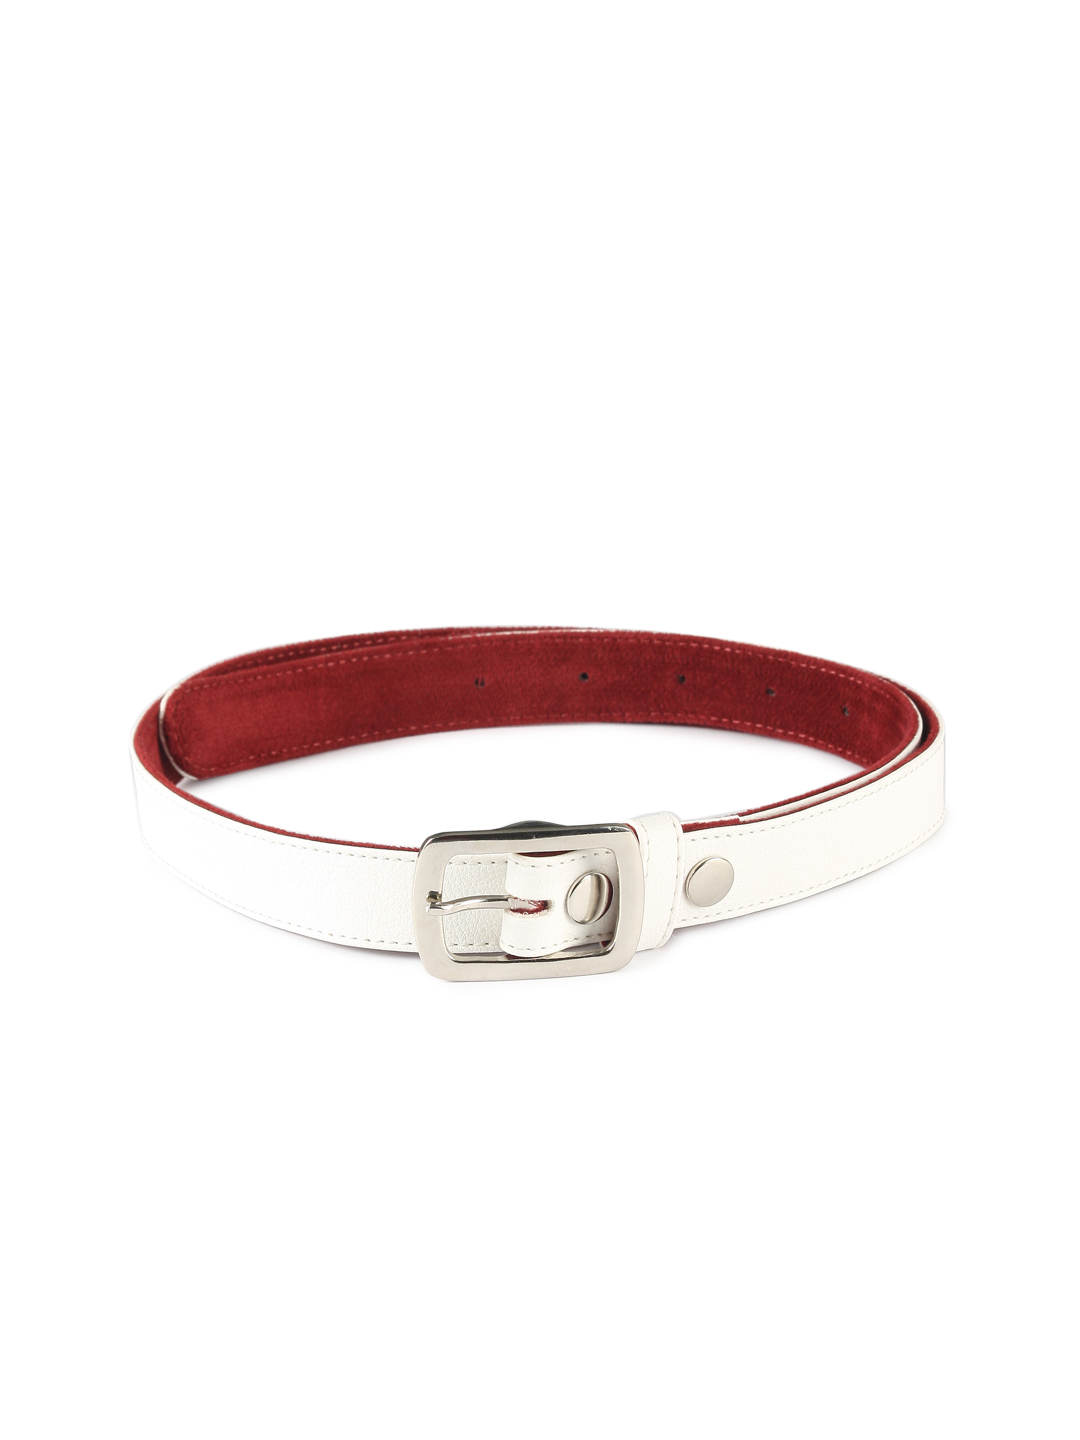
Baggit Women Princy Taj White Belt
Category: Accessories / Belts / Belts
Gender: Women
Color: White
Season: Winter 2015
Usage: Casual